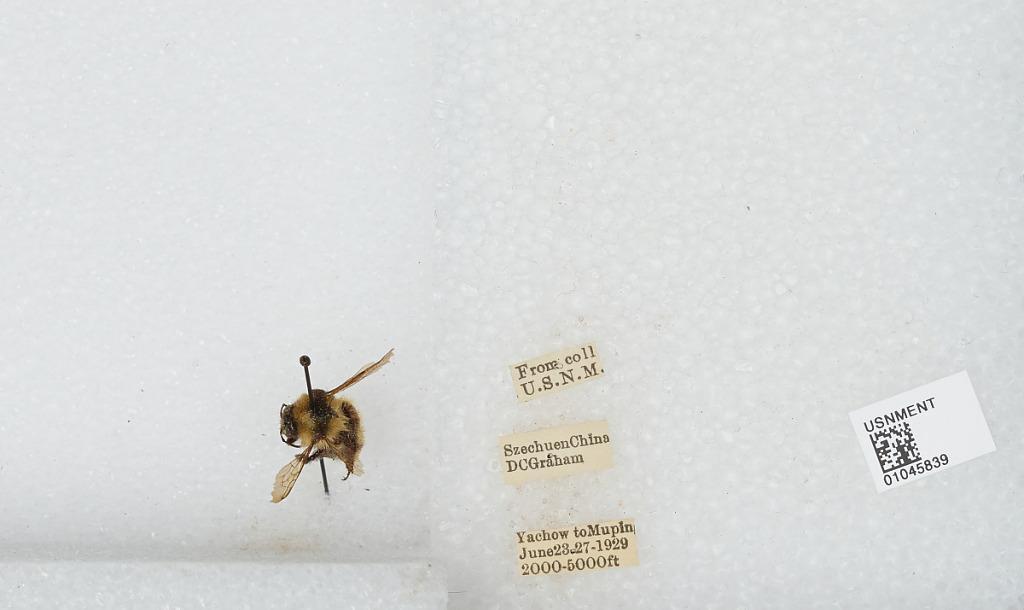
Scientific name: Bombus sp.
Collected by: D. Graham
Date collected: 1929-6-23
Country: China
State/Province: Sichuan
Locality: Yucheng to Muping